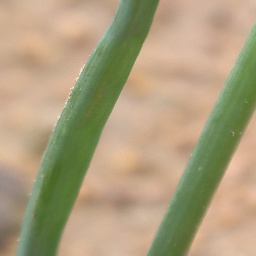
Label: healthy